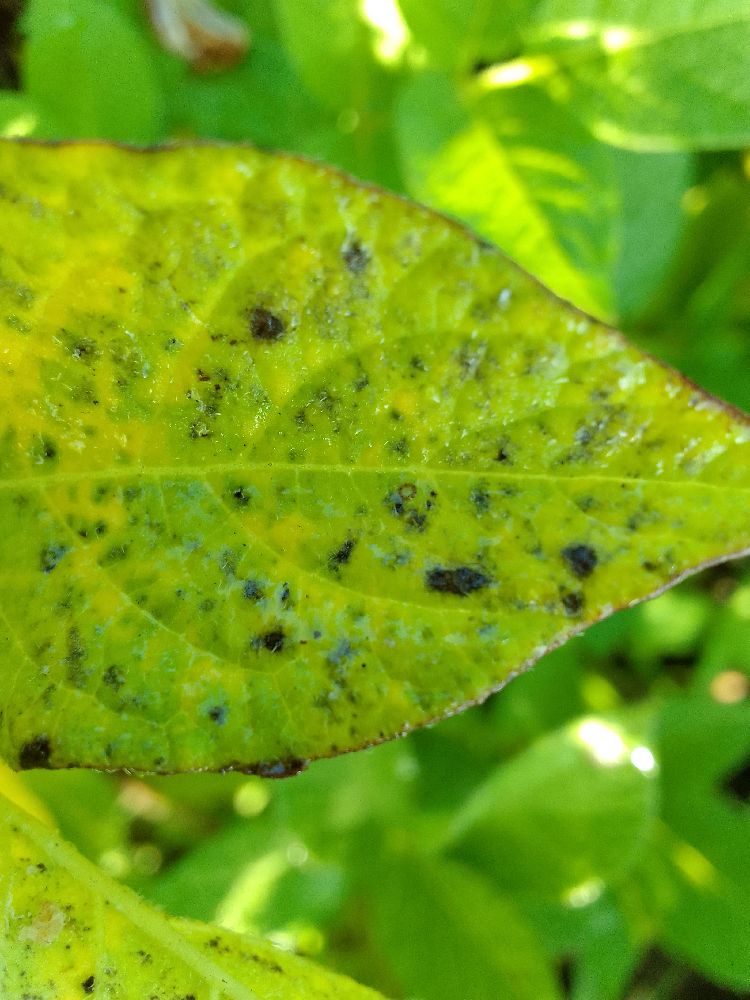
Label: Early blight